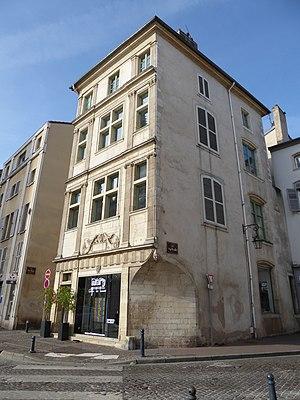
Immeuble 7 place Joseph-Malval à Nancy (Meurthe-et-Moselle). This building is indexed in the Base Mérimée, a database of architectural heritage maintained by the French Ministry of Culture,
La rue Trouillet, également nommée rue Monseigneur-Trouillet et rue de l'Abbé-Trouillet, est une voie de la commune de Nancy, dans le département de Meurthe-et-Moselle, en région Lorraine.